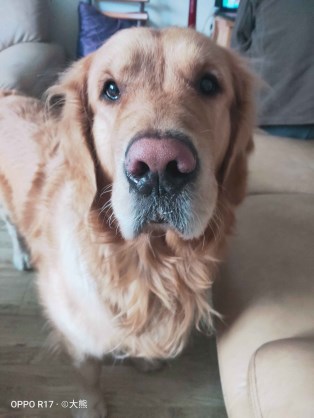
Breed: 5355-n000126-golden_retriever